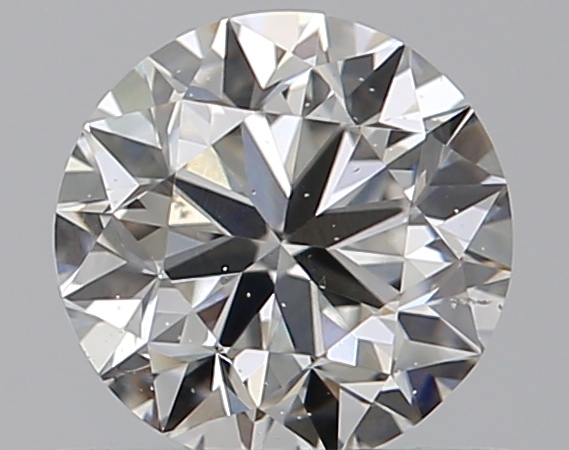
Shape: round
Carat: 0.6
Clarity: SI1
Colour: G
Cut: VG
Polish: EX
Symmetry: VG
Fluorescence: M
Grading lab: GIA
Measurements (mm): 5.22 x 5.28 x 3.38